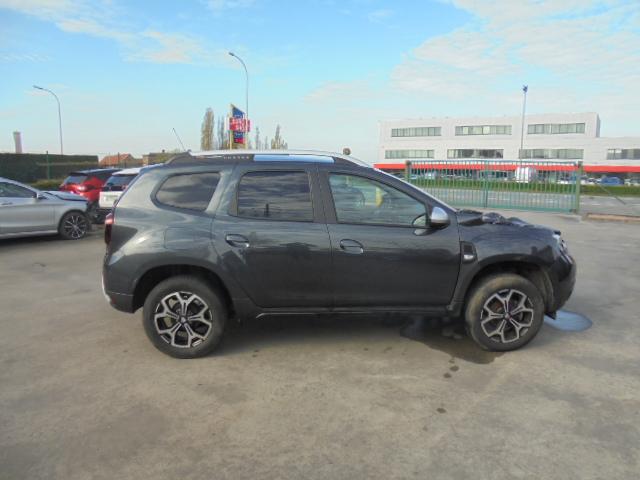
Aucun dommage détecté.
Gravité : aucun